Seyrani Monument

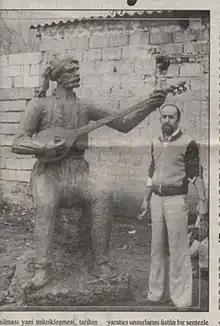
Gürdal Duyar working on the sculpture as shown in a newspaper of the time.

Haşim Nezihi, a middle school principal, received a letter from students advocating for a sculpture of Seyrani to be erected and money was collected for this purpose. The "Develi Seyranî Public Library and Monument Building Development Association" was established in the 1970s with the goal of creating a monument to Seyrani in the center of the district. However, no activity took place concerning the intended monument until 14 February 1976, when the Develi Municipality made an agreement with sculptor Gürdal Duyar, and Develi Mayor Mehmet Özdemir commissioned Duyar to make the sculpture. The monument was placed 4 April 1976 and completed on 30 April 1976 in a park in front of the "Çarşı Mosque" in an area of Develi called "Cumhuriyet Square". The sculpture cost 55,000 Lira.